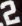
Number: 2